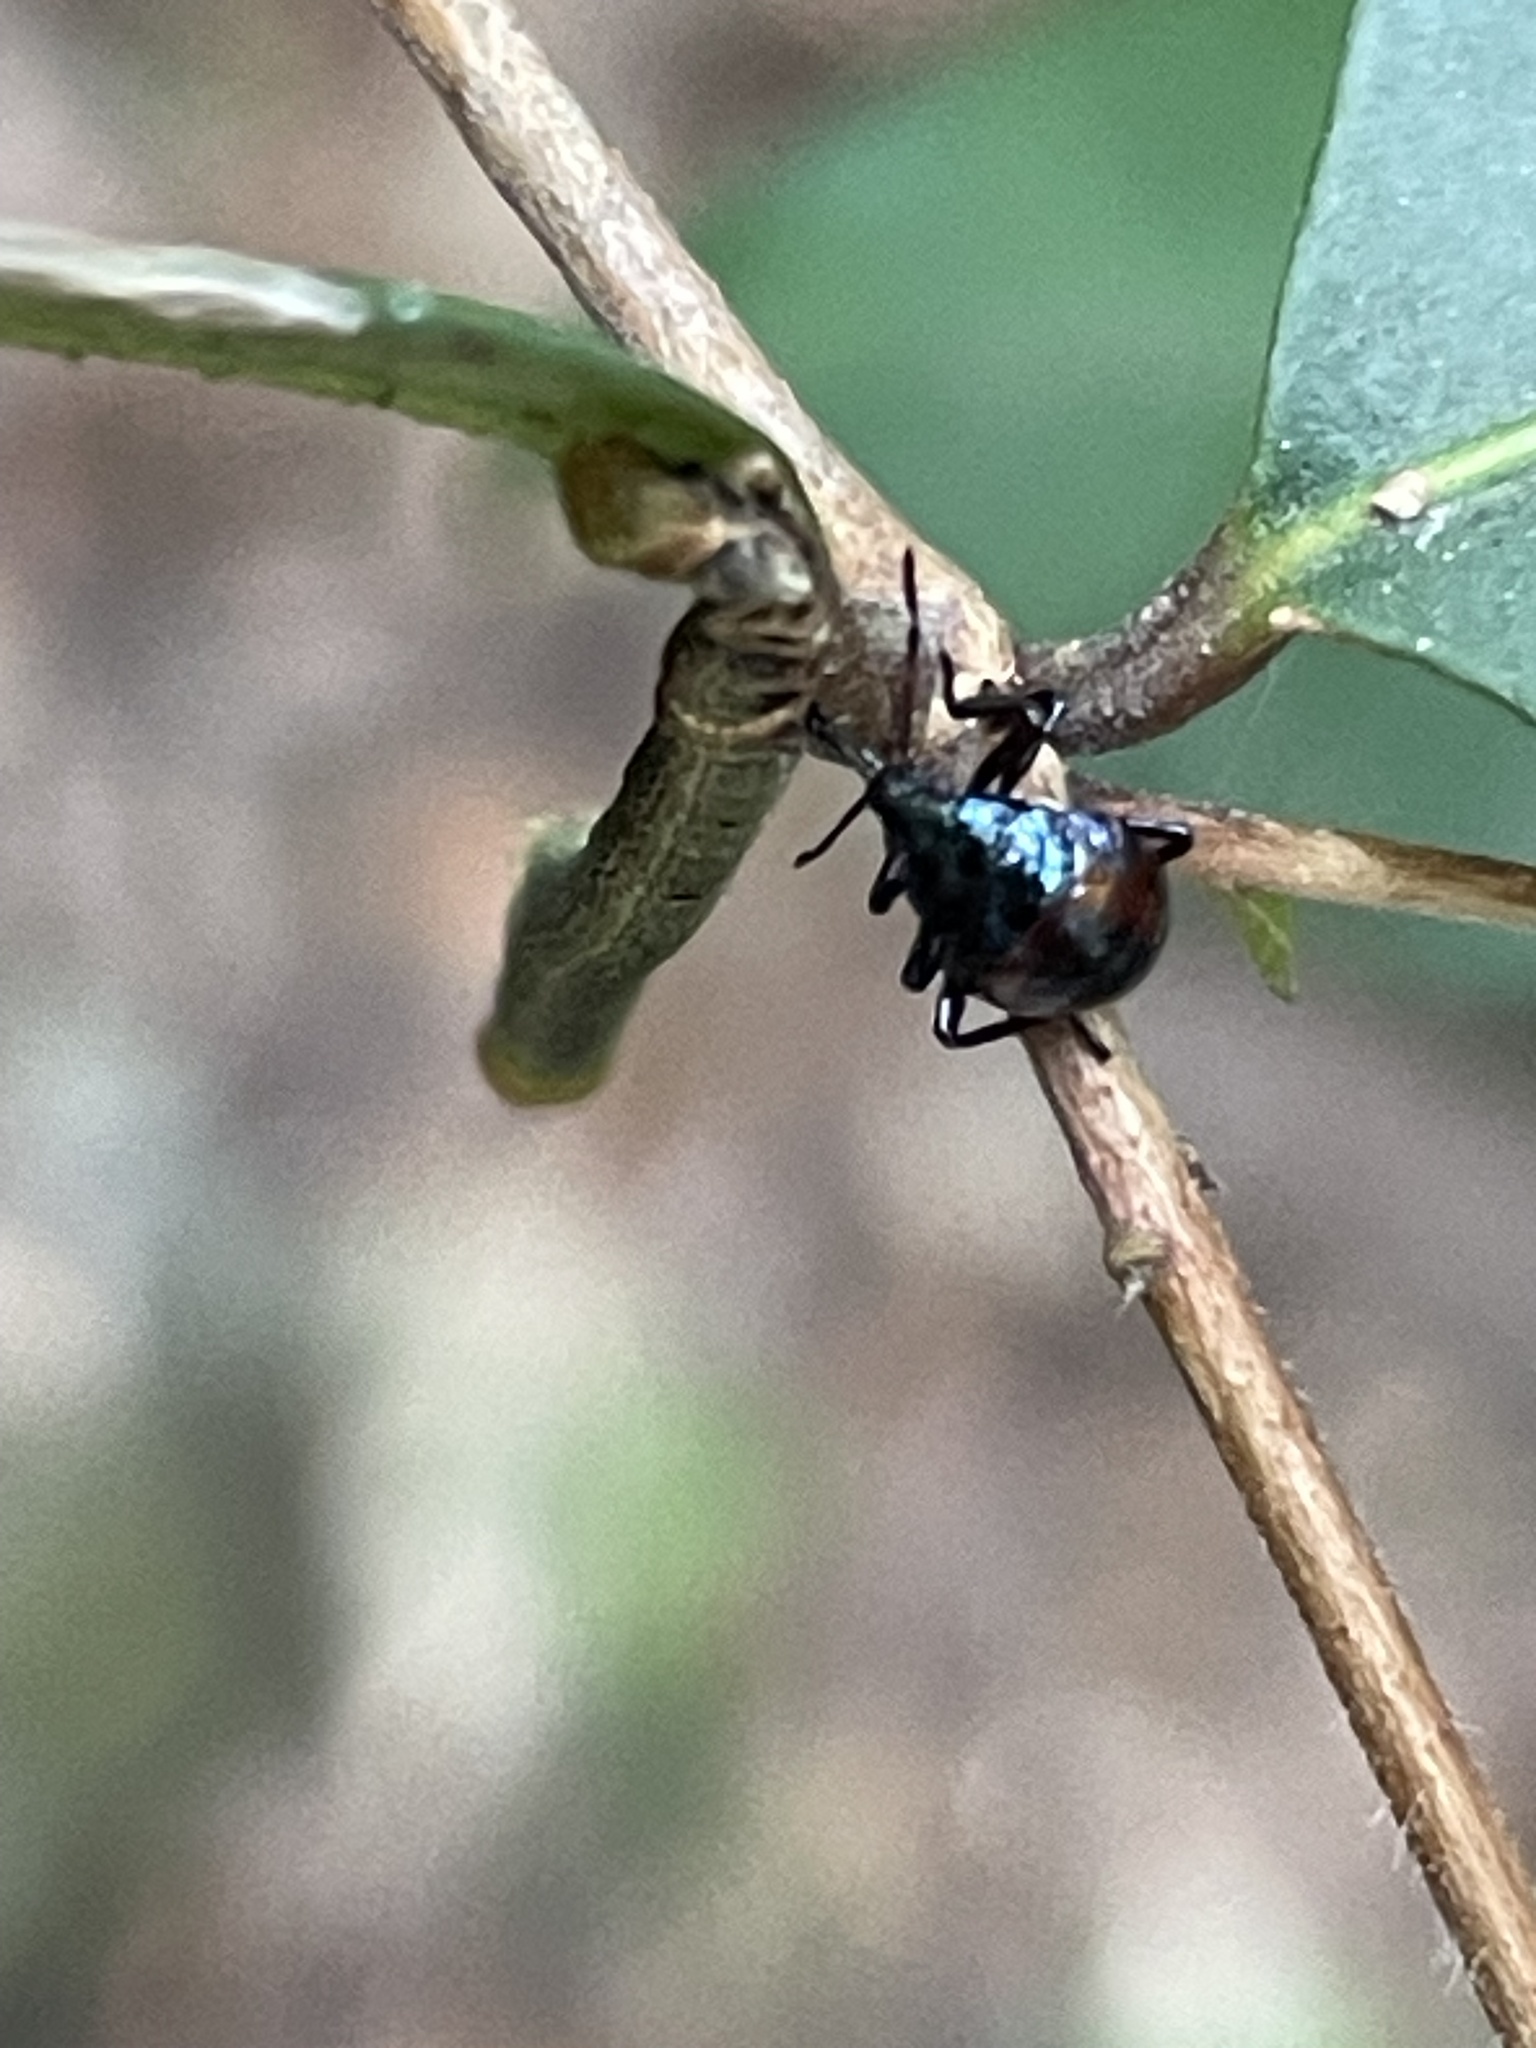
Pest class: stink_bug